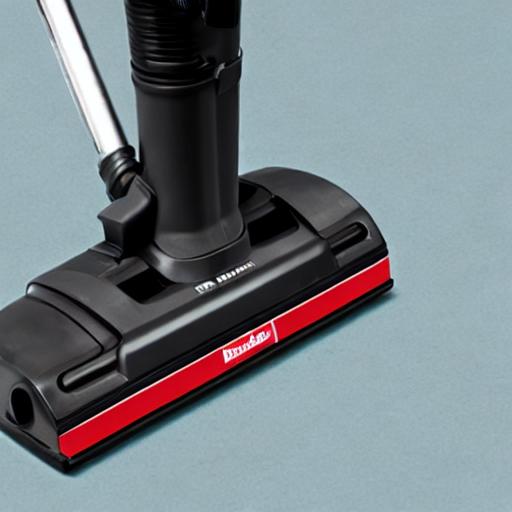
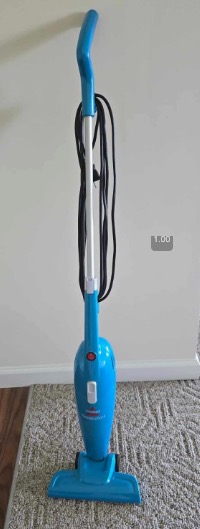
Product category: items_vacuum
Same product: no